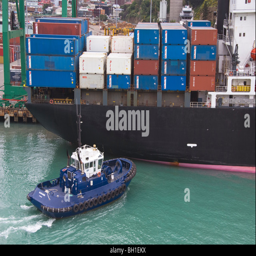
a tug arrives at the stern of a container ship ready to assist the ship depart from port